Lyperobius hudsoni

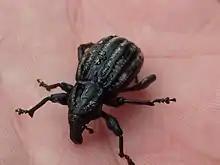
"Lyperobius hudsoni" with missing scales

"Lyperobius hudsoni" is found in the Central Otago and Otago Lakes mountain ranges from 1600–1900 m above sea level. It is found associated with its alpine host plants in the family Apiaceae.